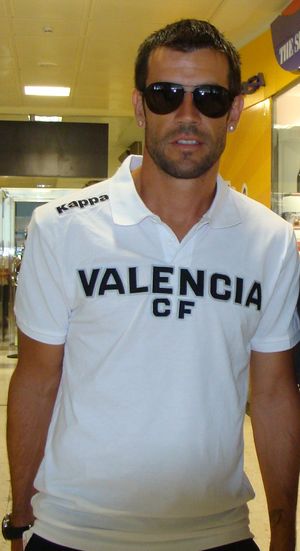
David Albelda
David Albelda Aliqués er en tidligere spansk fodboldspiller, der spillede som defensiv midtbanespiller. David spillede i Valencia CF fra 1995 til 2013. Han blev kun afbrudt af 2 lejeophold, begge i Villareal.